Jay Cloidt

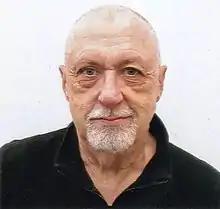
Jay Cloidt - 2020

Jay Cloidt (born October 5, 1949) is an American composer, performer, sound designer, and audio engineer.